Ante Covic

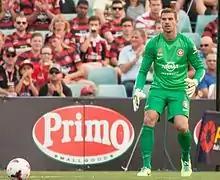
Covic as goalkeeper for the Wanderers in 2013

Ante Covic (born 13 June 1975) is an Australian football manager and former soccer goalkeeper, and is the current manager of Bankstown City (Women) in NSW League One. Covic was a member of the Australian national team at the 2006 FIFA World Cup in Germany and represented Australia on two occasions. In 2014 he was named Player of the Tournament for the 2014 AFC Champions League, keeping 8 clean sheets in 12 matches with the Western Sydney Wanderers as they defeated Al-Hilal in the final.